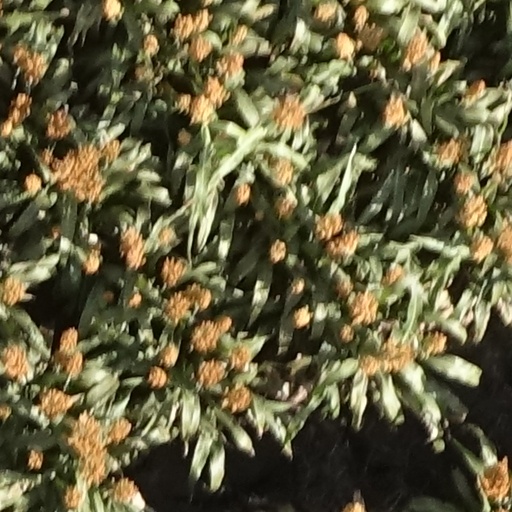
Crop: sorghum